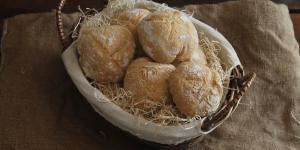
panecillos blancos